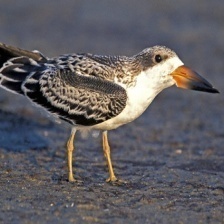
Species: BLACK SKIMMER
Scientific name: RYNCHOPS NIGER